National Bolivarian Armed Forces of Venezuela

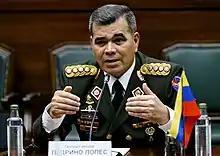
General-in-chief Vladimir Padrino López in his uniform with visible insignia

Since the age of the independence war in Venezuela, the most senior officer is designated as general-in-chief ("general en jefe"). From its creation, the rank was represented by three mythical suns (equivalent to three-star rank), but with the creation in 2008 of the rank of Lieutenant General, four mythical suns (equivalent to four-star rank) are used. If used in the Navy, it is called as admiral ("almirante en jefe") since 2008 (formerly the 3 sun rank was of an Admiral), uses the same 4 suns in the shoulder board, and the sleeve insignia used mirrors that of a full Admiral of the Fleet in the Royal Navy.